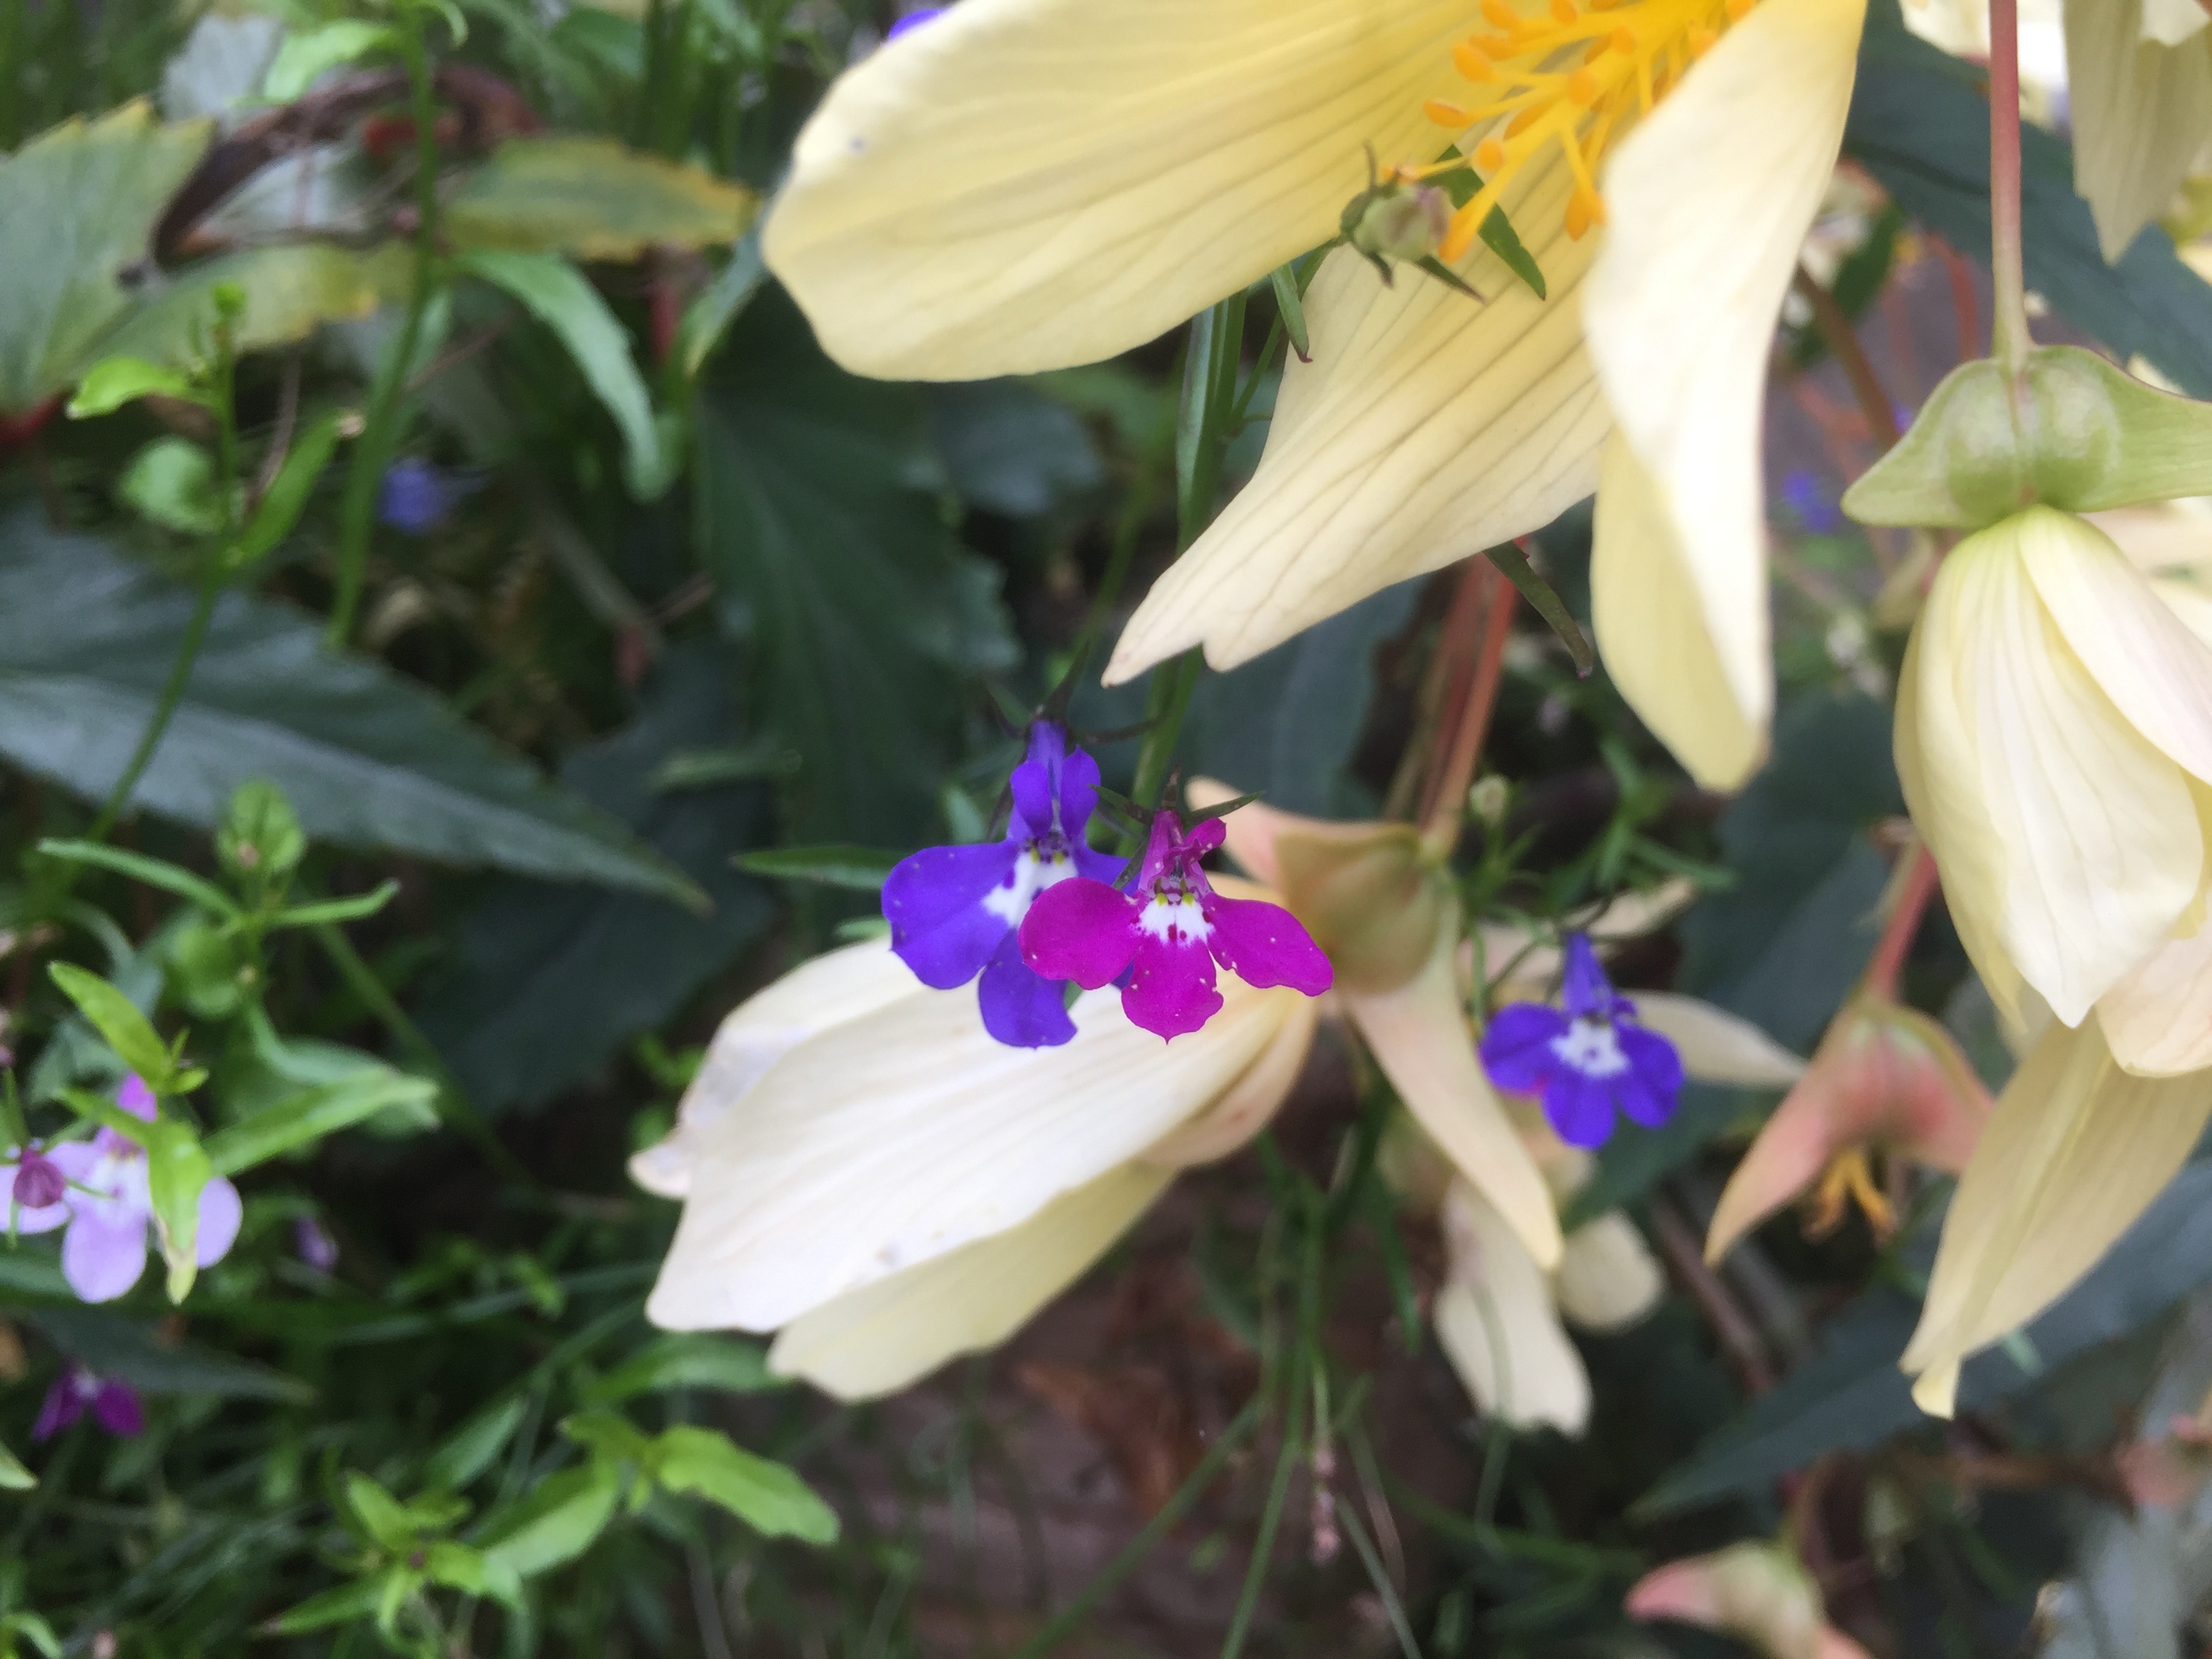
plant, flower, petal, botany, flora, wildflower, flowering plant, land plant